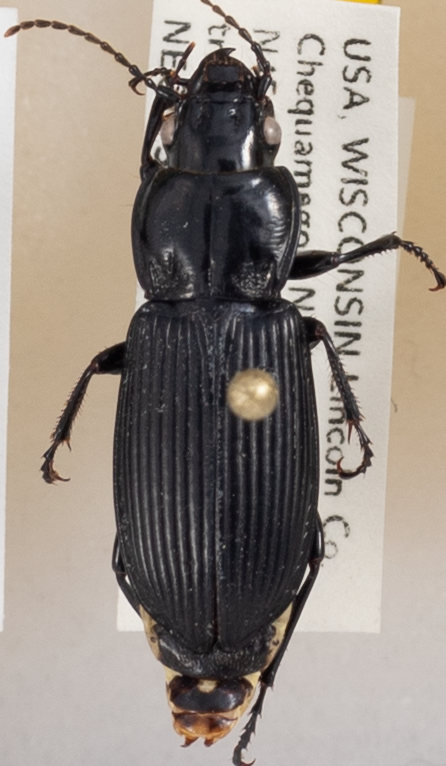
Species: Pterostichus melanarius melanarius
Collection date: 2018-09-18
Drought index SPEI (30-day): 0.574
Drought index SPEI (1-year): -0.06
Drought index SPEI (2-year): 1.416